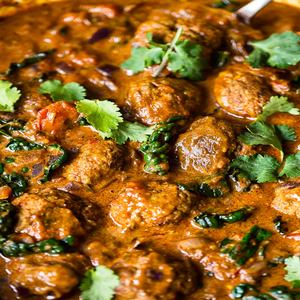
Dish: kofta